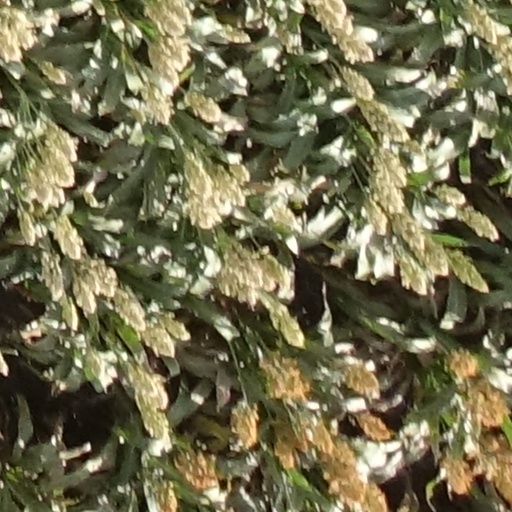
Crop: sorghum